J. Ruiz station

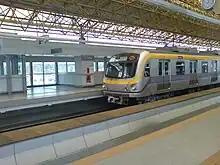
A train arriving at J. Ruiz station

As the only station in San Juan, it serves the inner areas of the city including N. Domingo Street where the San Juan City Hall and San Juan Medical Center are located and Pinaglabanan district where Pinaglabanan Shrine and St. John the Baptist Church stand. It has a school on it, Community of Learners.